The Thankful Poor

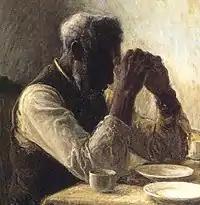
Detail of the old man

In December 1893, while his "The Bagpipe Lesson" was on display at the Pennsylvania Academy of the Fine Arts in Philadelphia, Tanner met John T. Morris, head of the academy's exhibitions committee. Morris then bought "The Thankful Poor" in October 1894 when Tanner auctioned off all of his work to pay for his return to France. Morris loaned the painting to the Pennsylvania School for the Deaf, where he was a board member, and then bequeathed it to the school on his death in 1915. The work sat unnoticed in the school's basement for half a century until 1970, when it was discovered in a storage closet by the headmaster Philip Bellefleur. It was given on loan to the Philadelphia Museum of Art before being sold in a December 1981 Sotheby's auction to Camille Cosby, as a Christmas present for her husband, the comedian Bill Cosby. The art curator David Driskell bid for the Cosbys at the auction and reached a top bid of US$250,000—a record sum at the time for a painting by an African American.